22nd Separate Guards Special Purpose Brigade

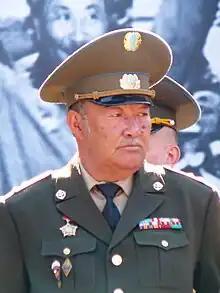
Colonel Boris Kerimbaev was commander of the brigade from 1981–1983.

The 22nd Separate Guards Order of Zhukov Special Purpose Brigade is a special forces ("spetsnaz") brigade of the Armed Forces of the Russian Federation. The brigade is currently based at Stepnoy, Rostov Oblast.